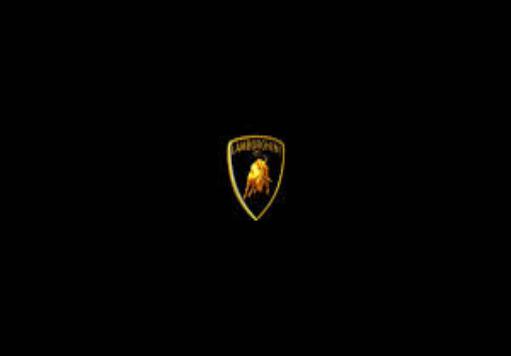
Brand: Lamborghini
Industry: Transportation